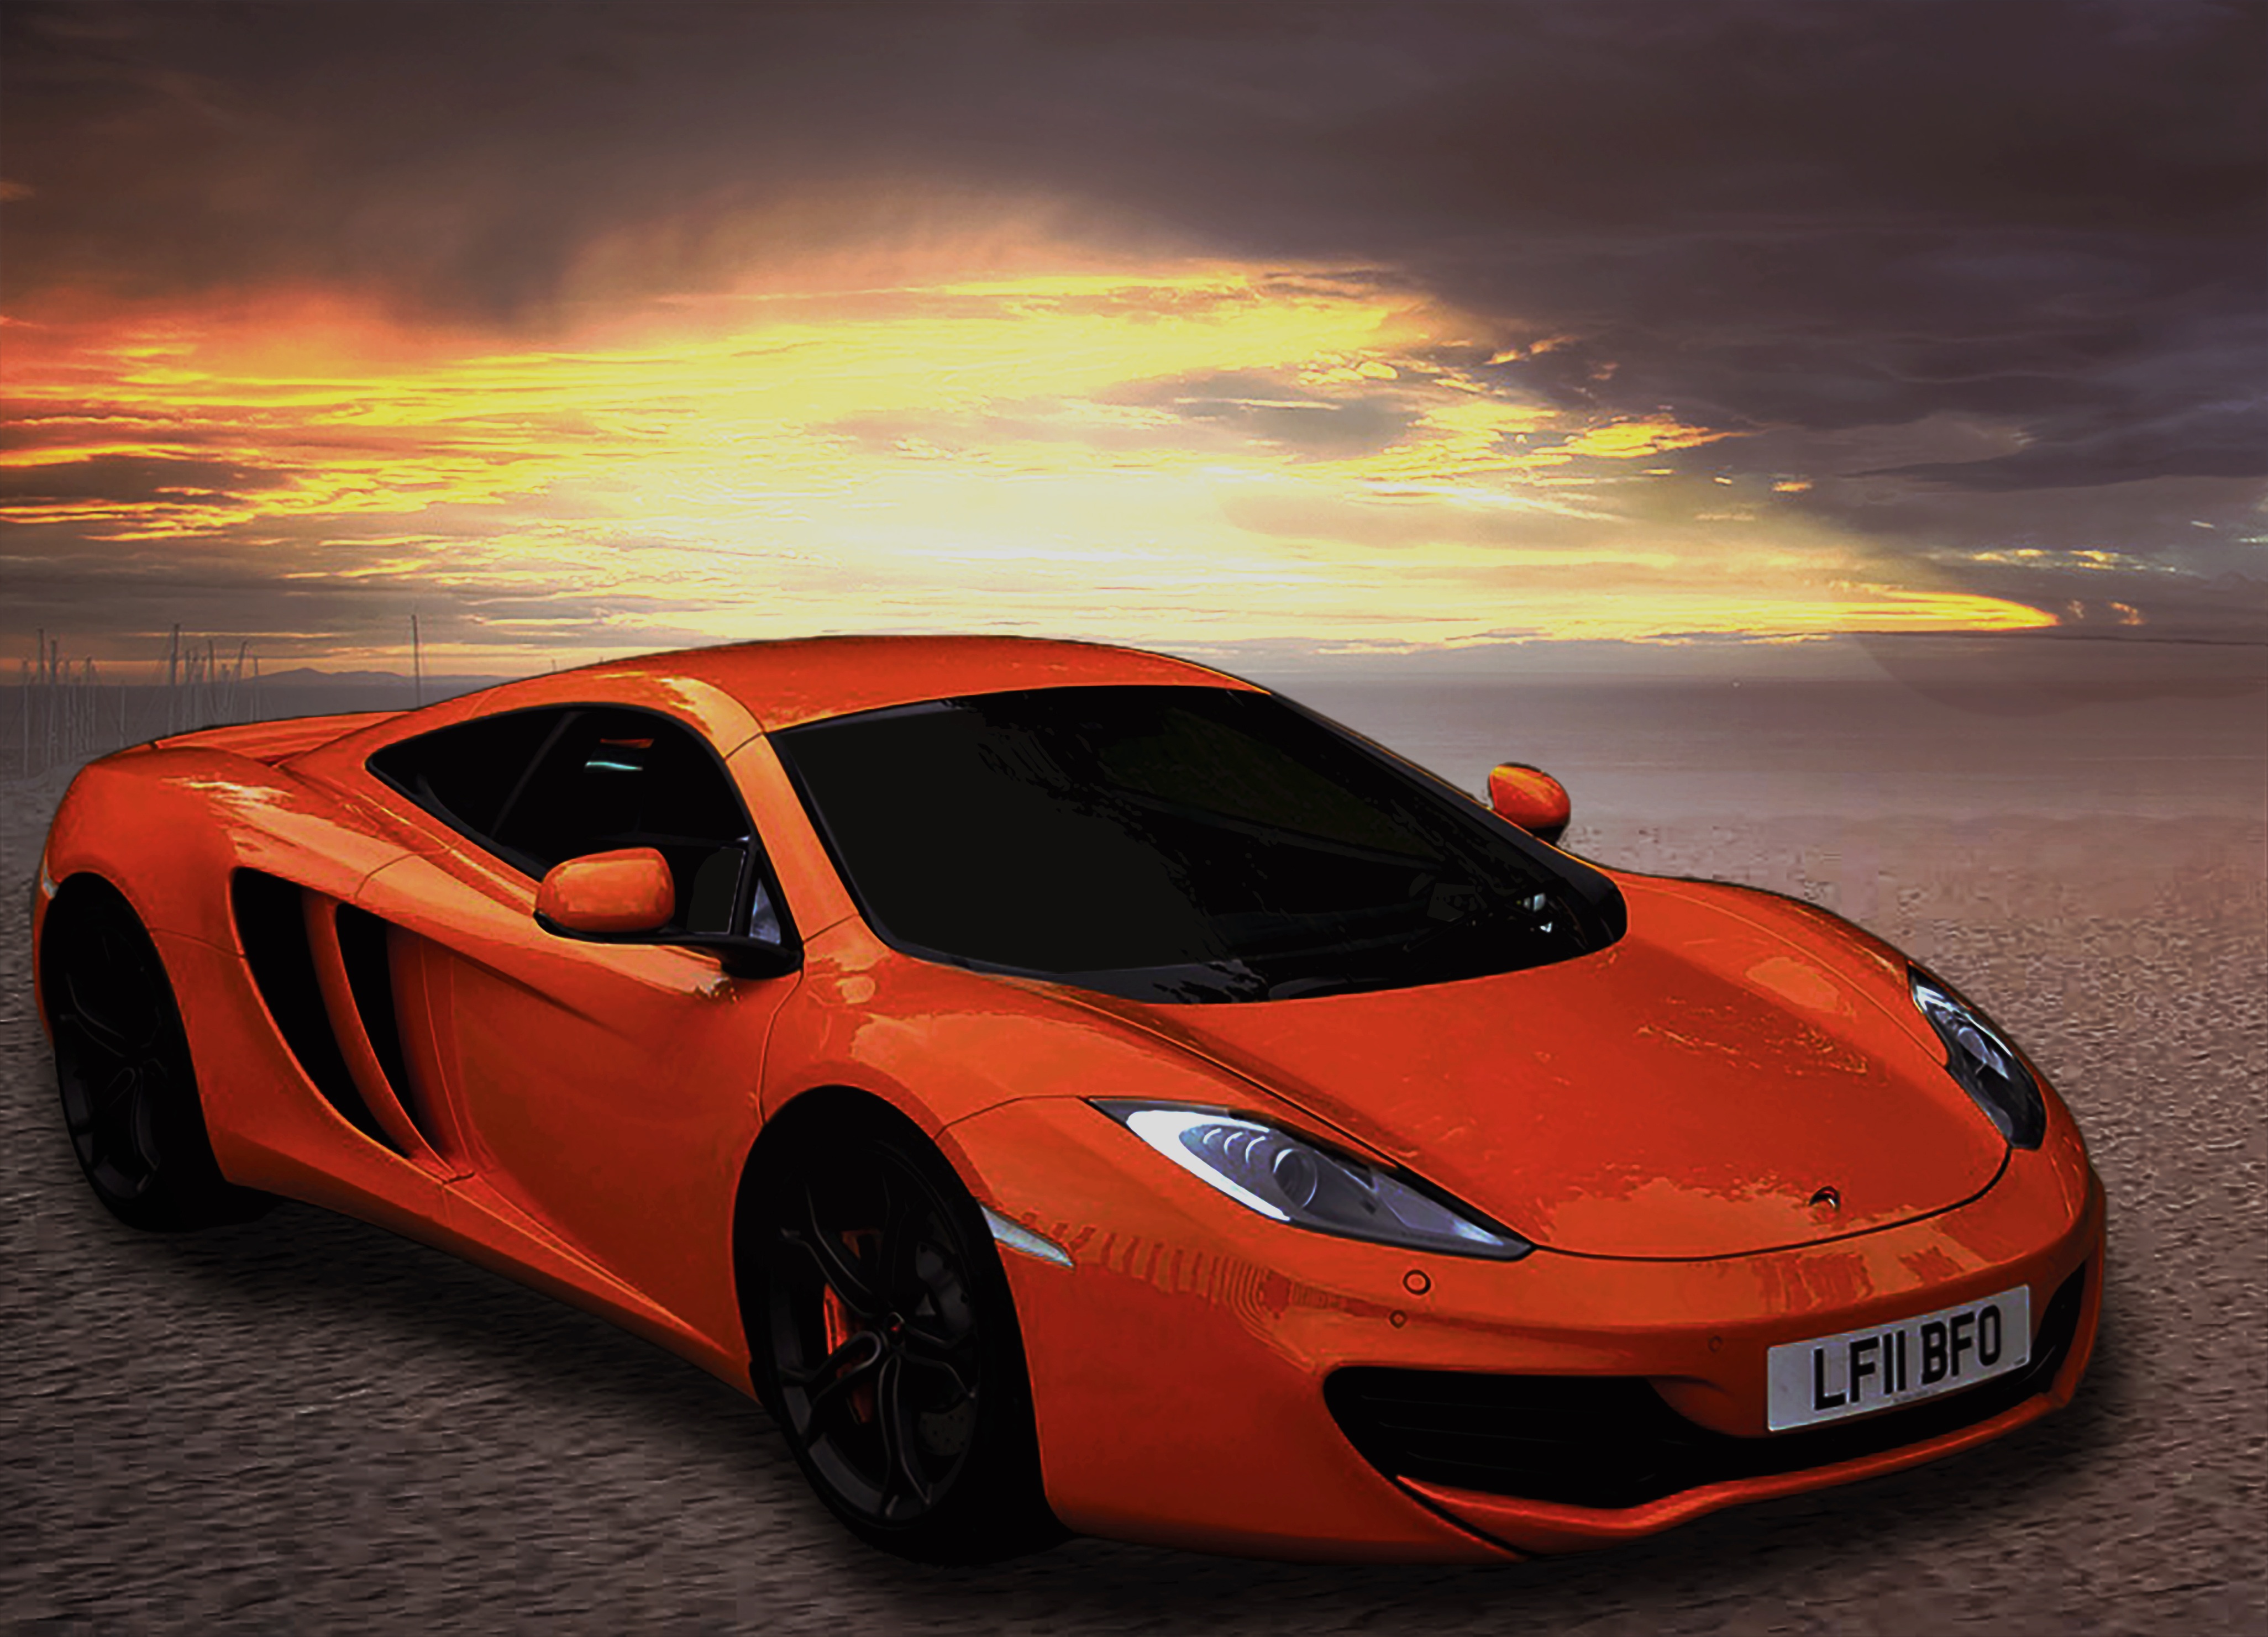
car, desert, vehicle, sports car, supercar, ferrari, lamborghini, land vehicle, automobile make, automotive design, luxury vehicle, performance car, mclaren automotive, mclaren mp4 12c